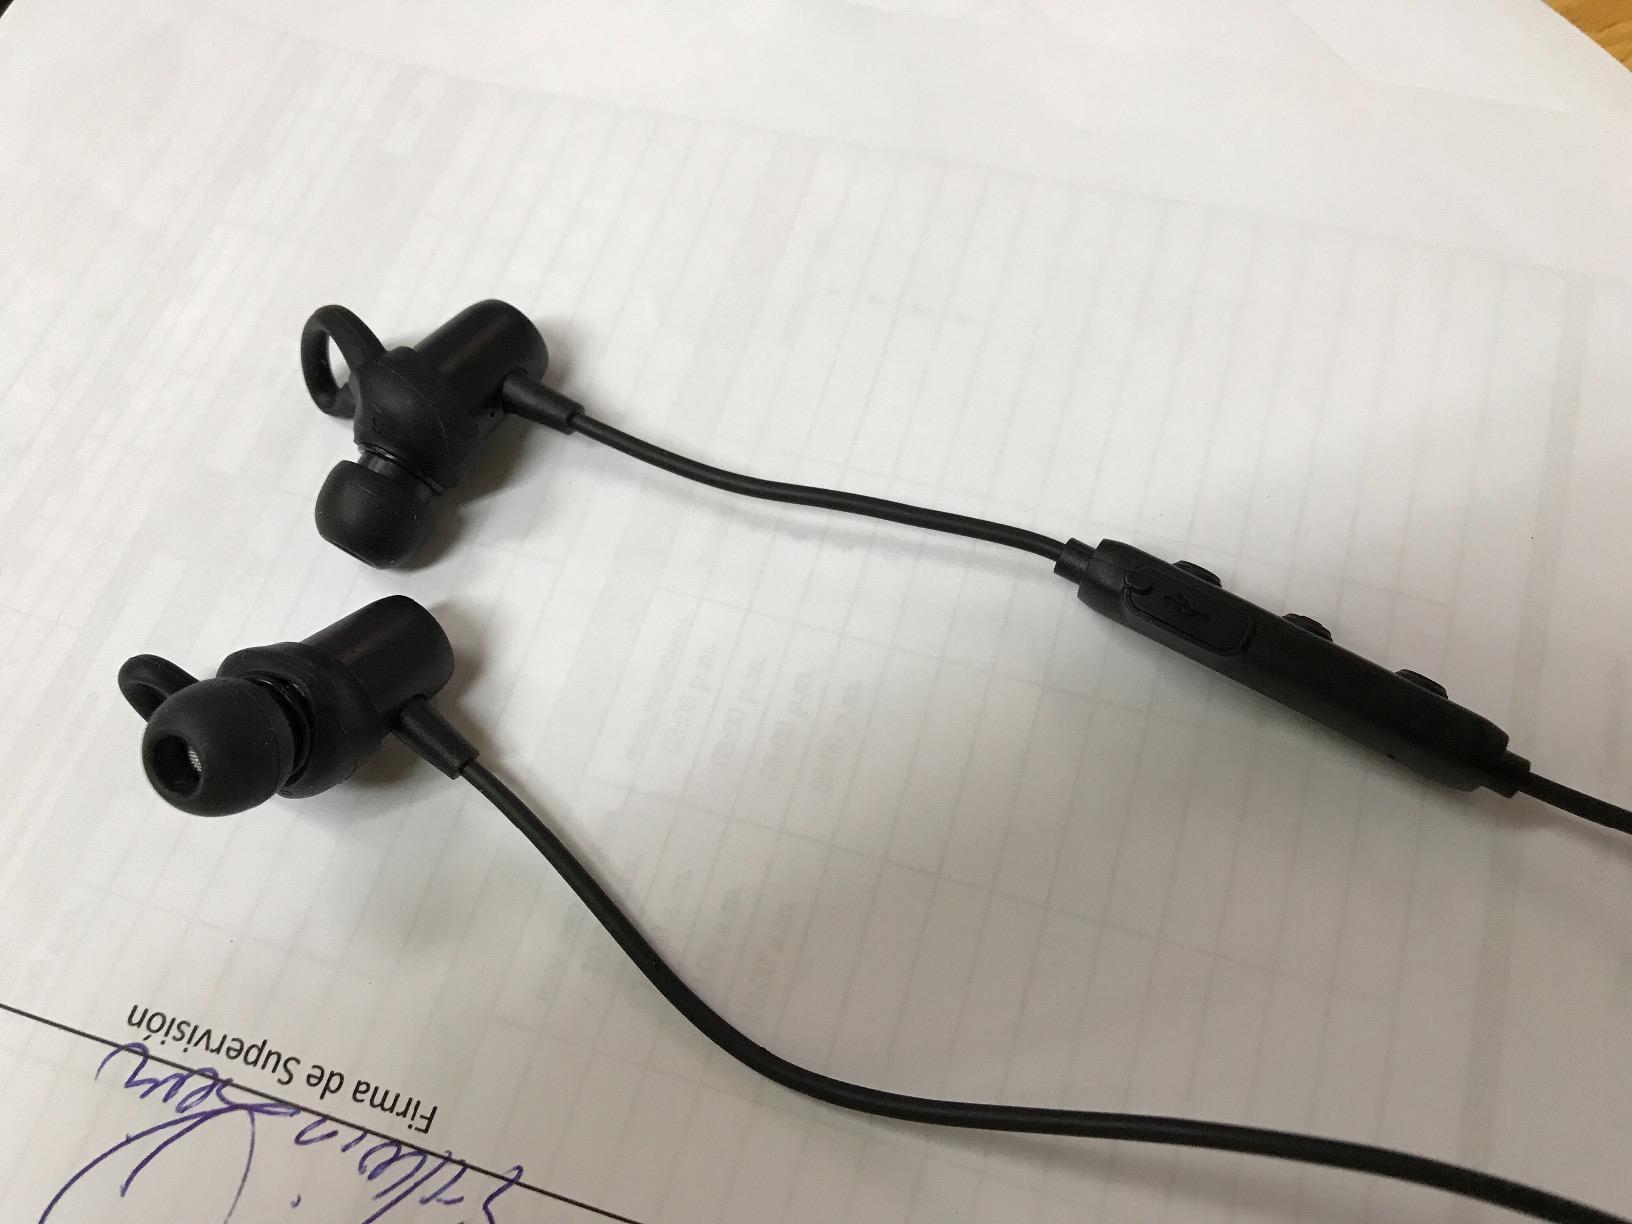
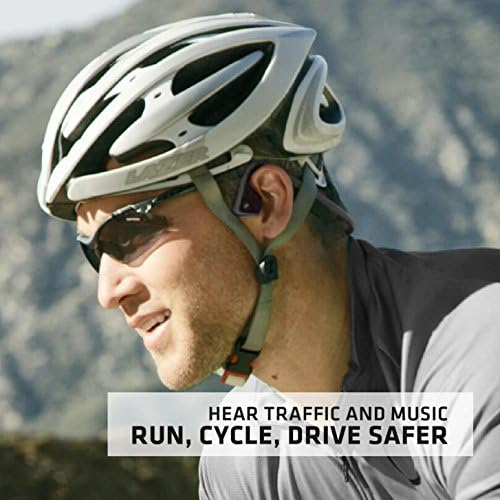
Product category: headphones
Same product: no